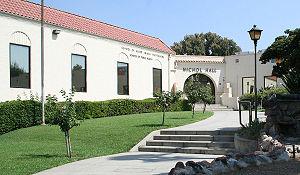
Le système médical adventiste regroupe les établissements médicaux gérés par le mouvement protestant de l'Église adventiste du septième jour. Il se compose d'environ 170 hôpitaux et sanitariums, 430 cliniques et dispensaires, ainsi que 160 orphelinats, maisons de retraite et écoles d’infirmiers. Ses prémices remontent à la fondation de l'Église adventiste du septième jour sous l'impulsion d’Ellen White et de John Harvey Kellogg.